Pregnancy in art

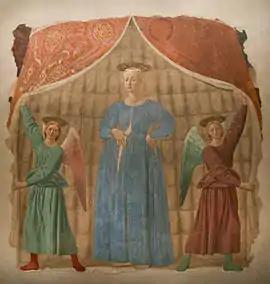
"Madonna del Parto" by Piero della Francesca, c. 1460, with unlacing at the front and side

A number of Early Netherlandish paintings show Mary Magdalene with the same unlaced opening in her dress. Penny Howell Jolly has proposed that this motif represents her "spiritual pregnancy", although in his account of the most famous example, "The Descent from the Cross" by van der Weyden (c. 1435, now Prado) Lorne Campbell notes the unlacing, but attributes it merely to Mary Magdalene's distressed condition.